2013–14 Australian bushfire season

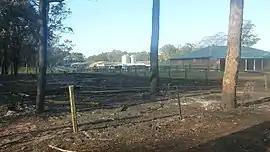
Homes in Campvale, near Port Stephens, following the "Hank St." bushfire

During October 2013, 1,162 fires were recorded in New South Wales, 19 of these being declared major incidents.